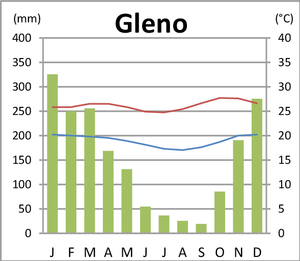
Gleno est une ville du Timor oriental, peuplée de 8 133 habitants en 2010.